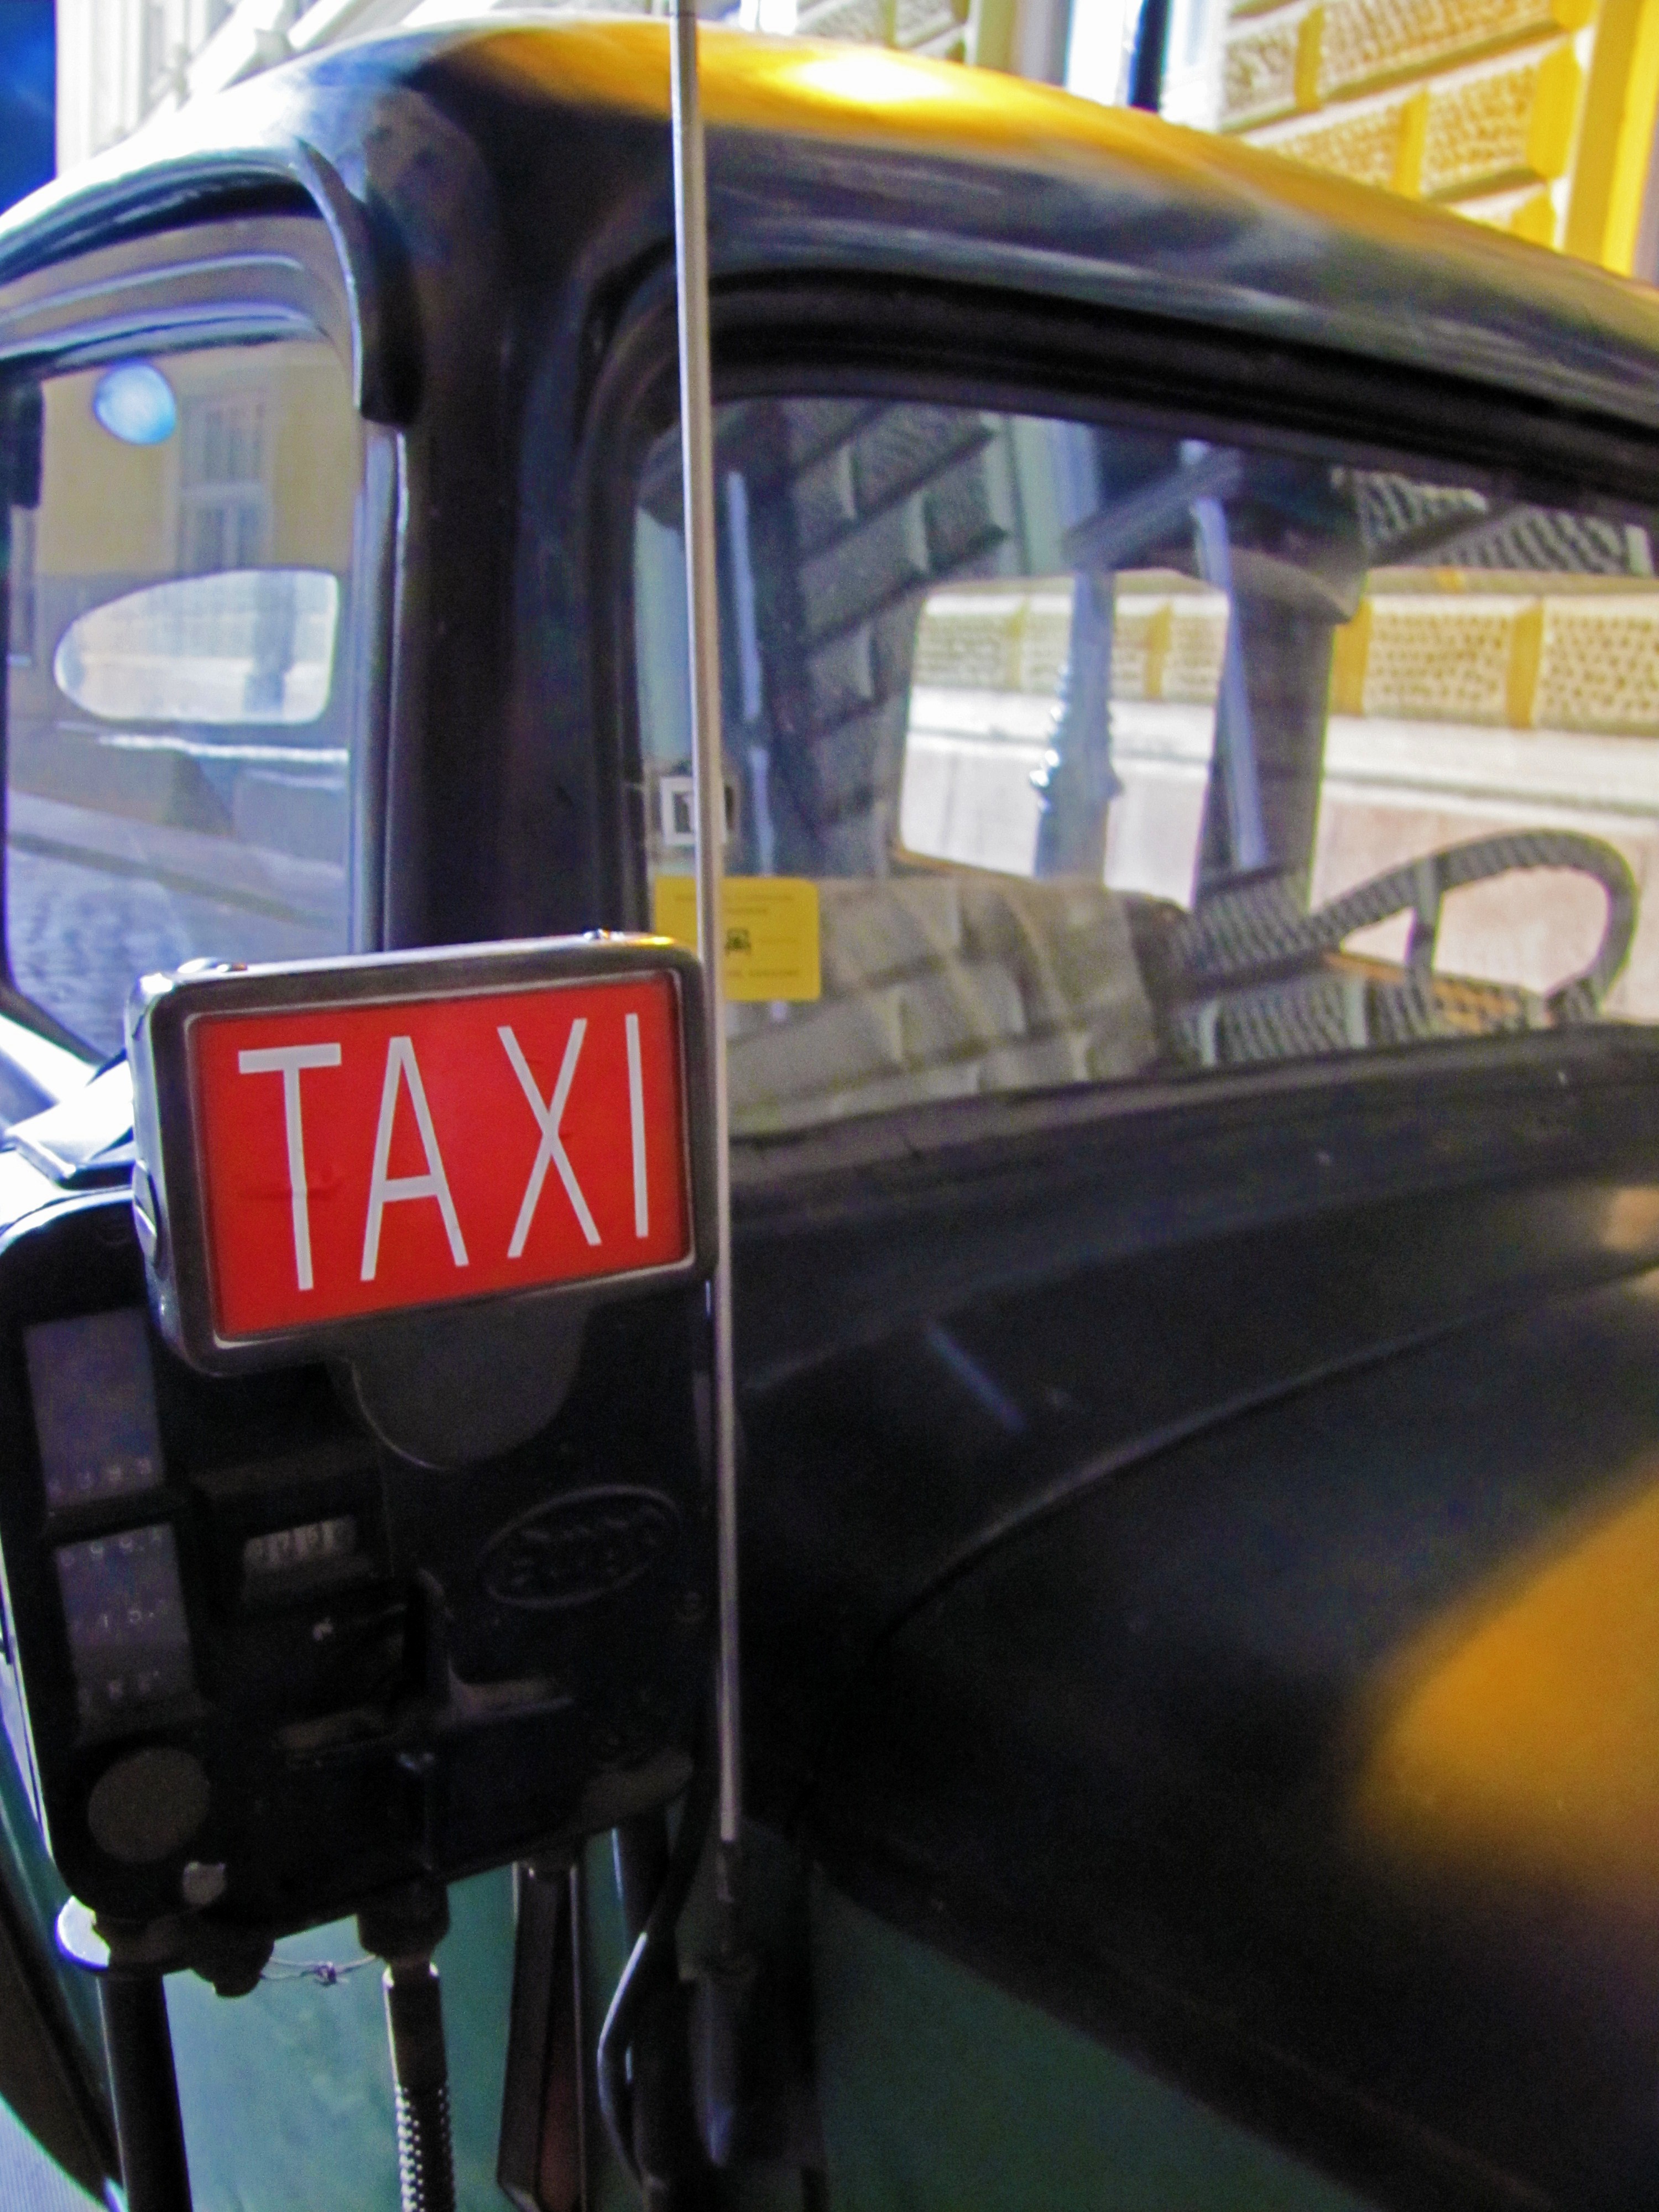
car, window, glass, driving, old, taxi, transport, vehicle, windshield, old car, public transport, antique car, mode of transport, automotive exterior